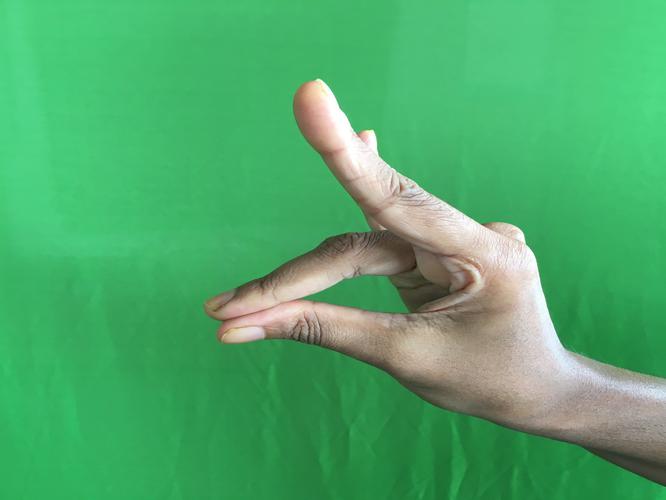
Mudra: Simhamukham
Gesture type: single_hand